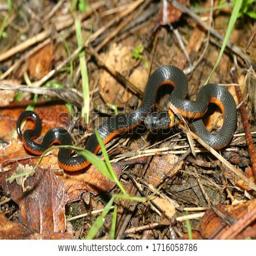
Animal: snakes